Nike-X

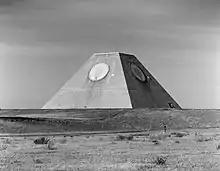
The TACMSR at Mickelsen was the only complete MSR built. The antenna elements only fill the center of the circular areas; the larger area was intended for possible future expansion

As initially conceived, MSR was a short-range system for tracking Sprint missiles before they appeared in the MAR's view, as well as offering a secondary target and jammer tracking role. In this initial concept, the MSR would have limited processing power, just enough to create tracks to feed back to the MAR. In the anti-jamming role, each MAR and MSR would measure the angle to the jammer.